Yerevan Wine Days

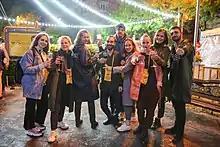
The visitors gathered on YereWineDays to drink wine and spend good time together.

The event involves a great number of Armenian and Artsakh winemakers, as well as restaurants and cafes featuring dishes and sweets specific to Armenian, Japanese, Mexican, Italian, French cuisines.